Largo Bay

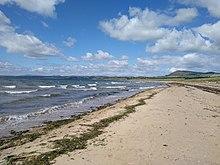
The beach at Largo Bay at high tide. View from the eastern end towards Largo Law. Lomond Hills far in the background.

Largo Bay is a bay on the northern shore of the Firth of Forth, on the coast of Fife, Scotland.